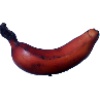
Label: Banana Red 1